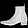
Label: Ankle boot